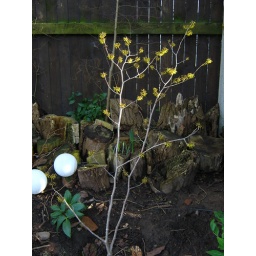
Witch Hazel Westerstede tree in full flower